Dolores Rousse

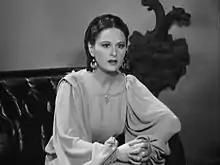
Still from "Charlie Chan's Secret" (1936)

Dolores Rousse (August 17, 1901 – December 16, 1985) was an American film actress who performed under the name Gloria Roy later in her career.